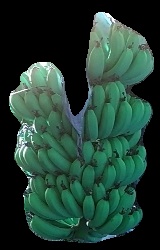
Variety: pachbale
Grade: grade1